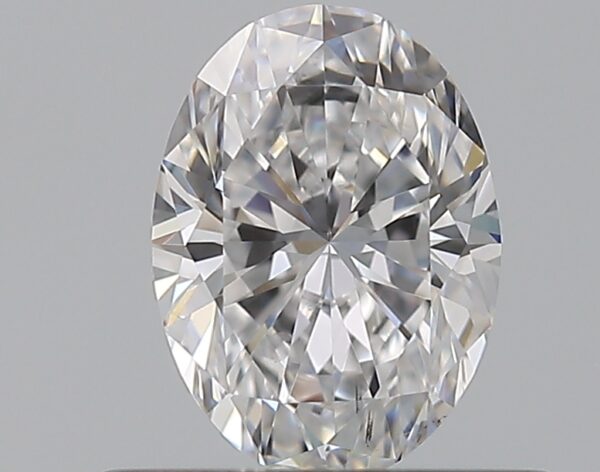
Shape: oval
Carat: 0.51
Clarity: VS2
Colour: D
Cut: EX
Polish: EX
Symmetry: VG
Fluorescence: M
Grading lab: GIA
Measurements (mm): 6.12 x 4.48 x 2.86